Kingdom of Nepal

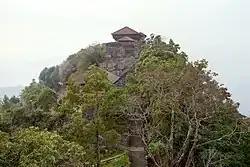
The king's palace on a hill in Gorkha

King Prithvi Narayan Shah, the ruler of the small principality of Gorkha, initially drafted the Gorkhali Army. The Chief of the Gorkhali Army were drawn from Chhetri noble families of Gorkha such as Pande family, Basnyat family and Thapa dynasty before the rule of the Rana dynasty. However, the first civilian army chief was "Kaji" Kalu Pande who had significant role in the campaign of Nepal. He was considered as an army head due to the undertaking of duties and responsibilities of the army but not by the formalization of the title.